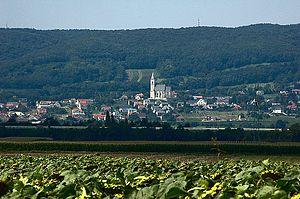
La montagne de la Leitha est une colline longue de 35 km et large de 5 à 7 km qui sépare la Basse-Autriche du Burgenland entre la porte de Wiener Neustadt, au sud-ouest, et la porte de Bruck an der Leitha, au nord-est. Cette chaîne prolonge les Alpes jusqu'au pied des Carpates. Son point culminant est le Sonnenberg à 484 m d'altitude. Le versant septentrional et le sommet sont couverts de chênes, de charmes et de hêtres. Le versant méridional est marqué par la présence de vignes qui dominent le lac de Neusiedl.